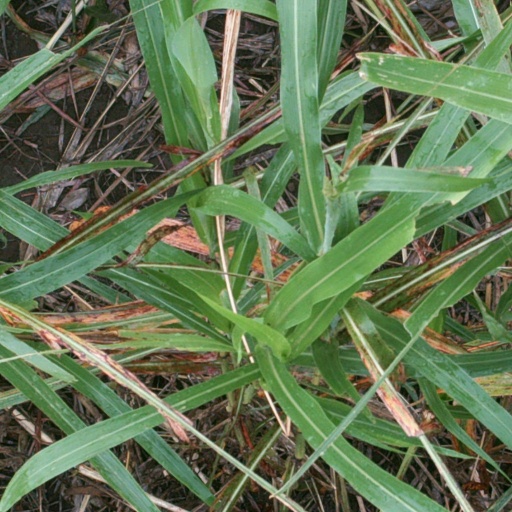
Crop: sorghum